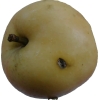
Label: Apple 14